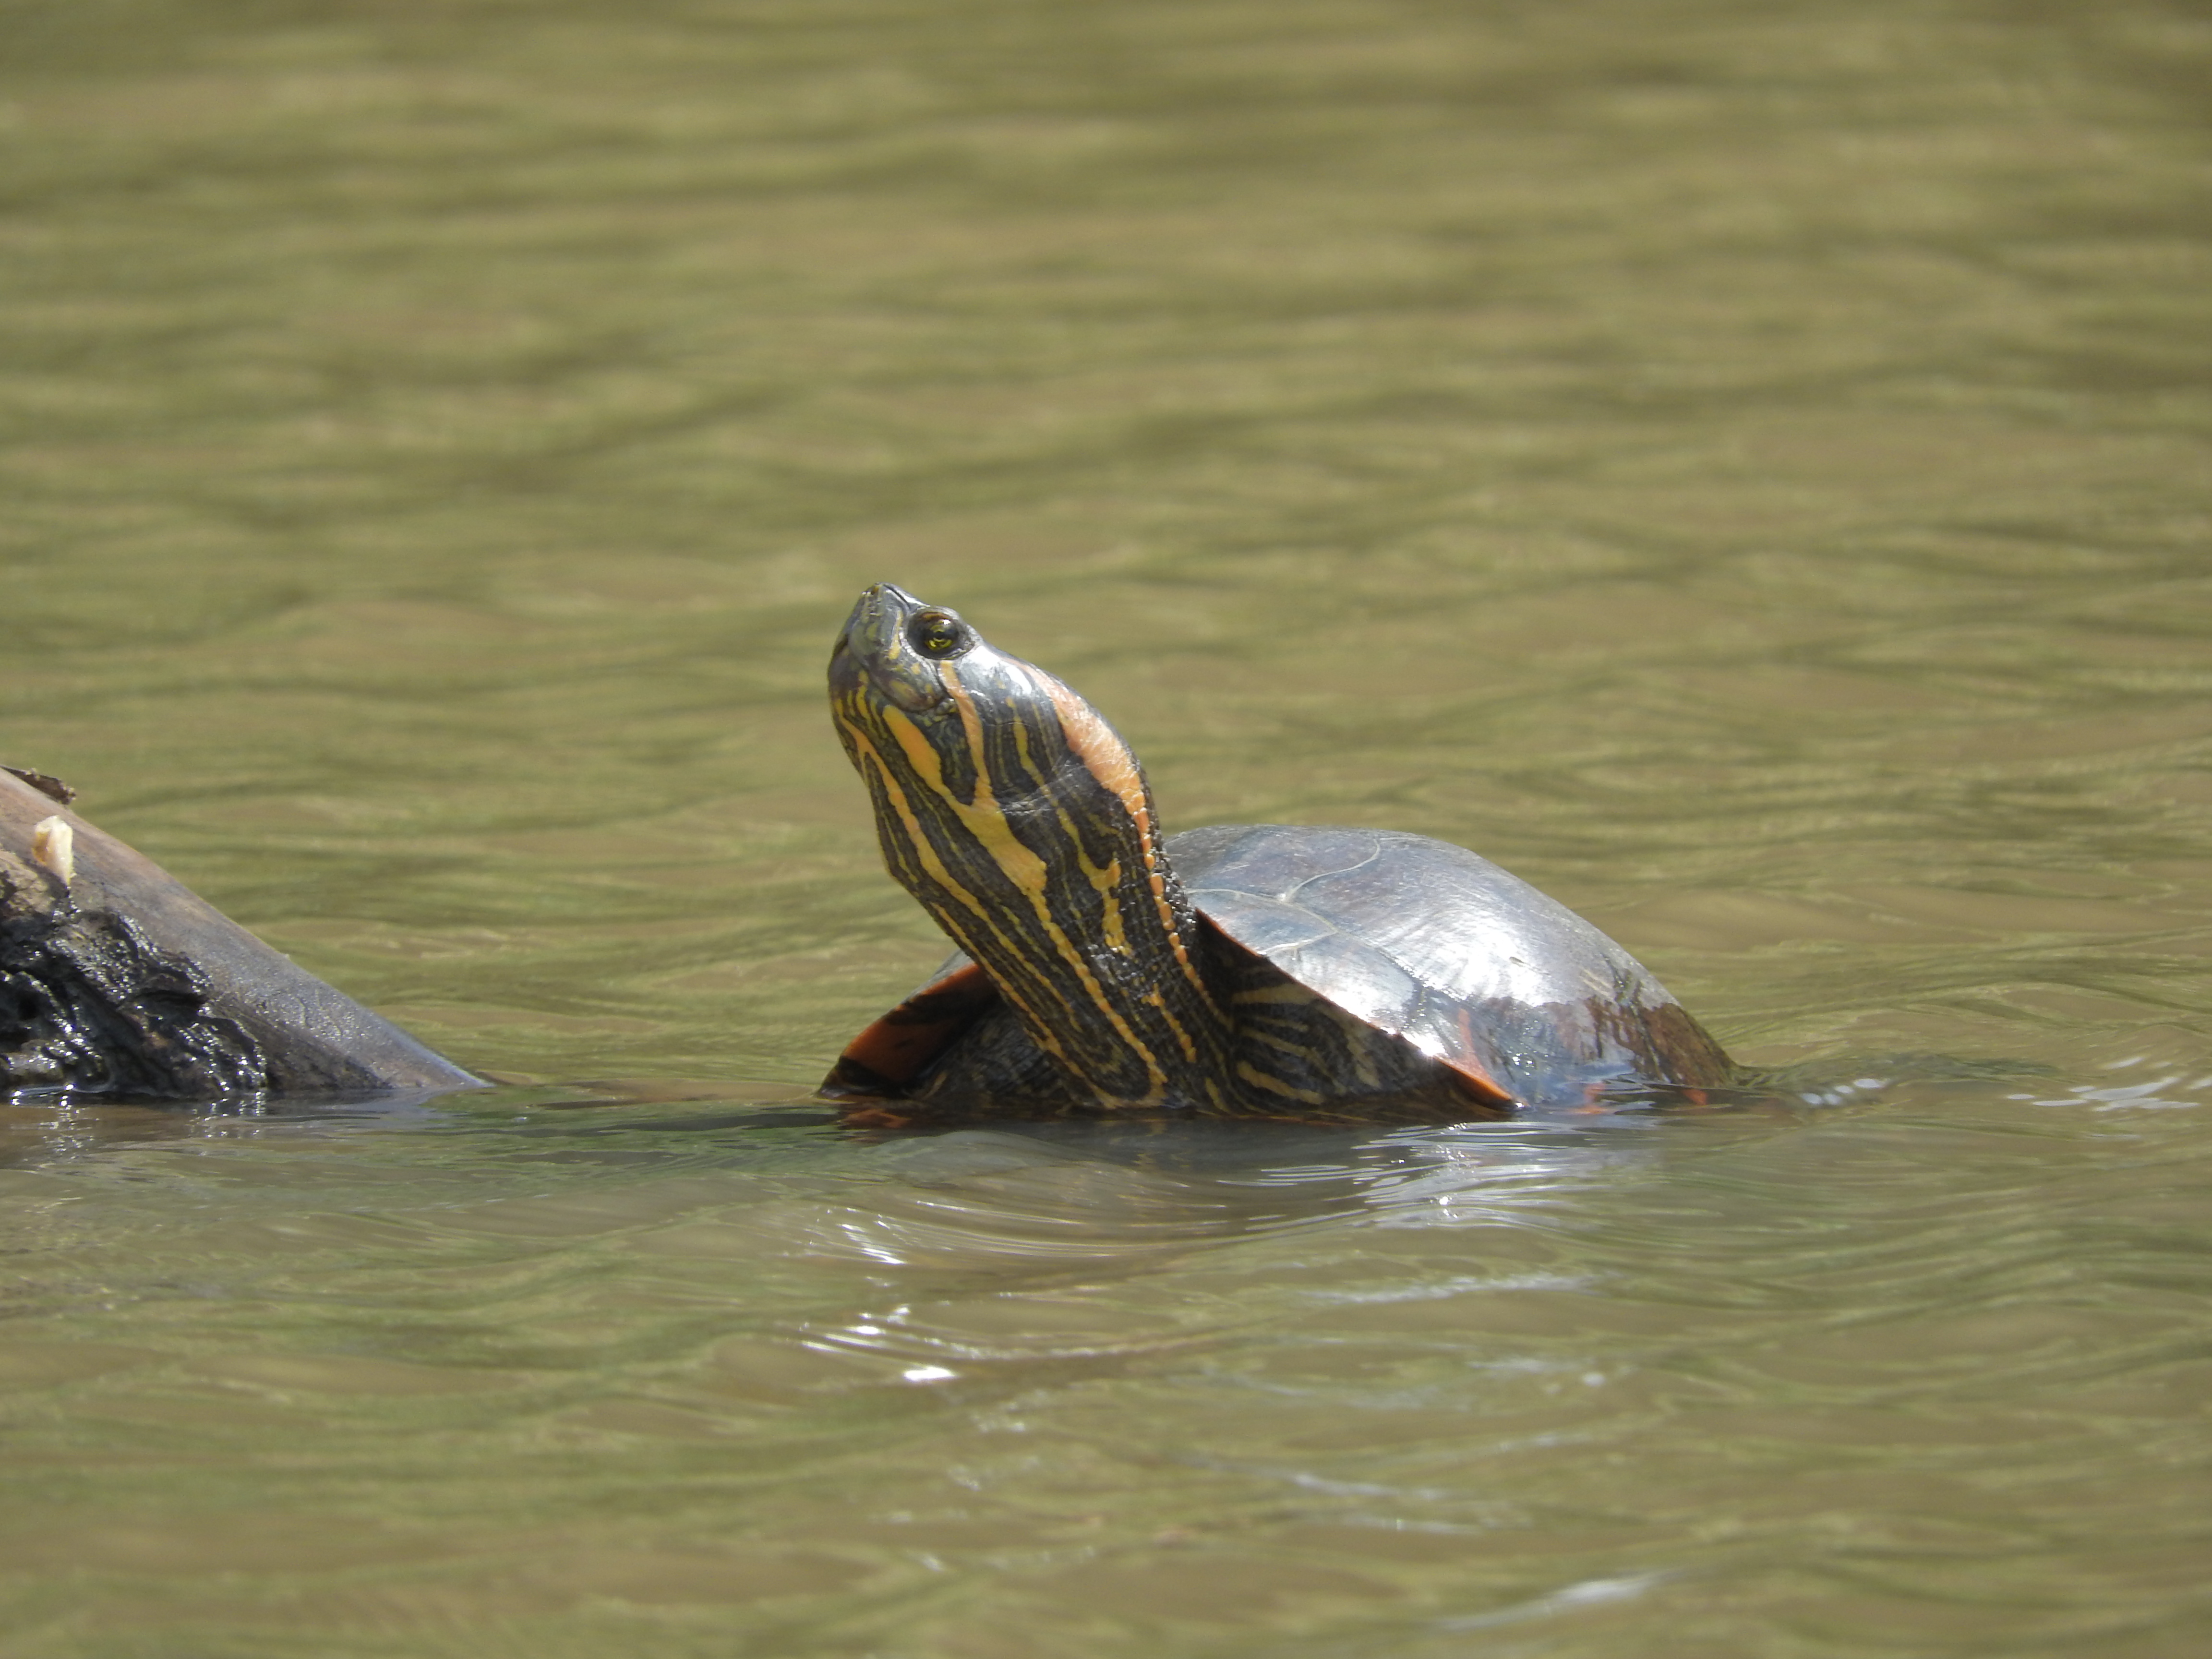
turtle, Pond turtle, tortoise, sea turtle, River cooter, Pseudemys concinna concinna, reptile, trachemys, painted turtle, terrapin, red eared slider, water, wildlife, Florida Redbelly Turtle, watercourse, common snapping turtle